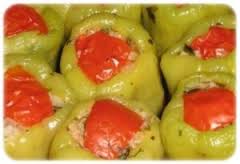
Yemek: biber_dolmasi